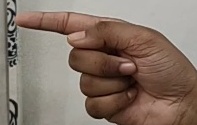
ASL sign: G